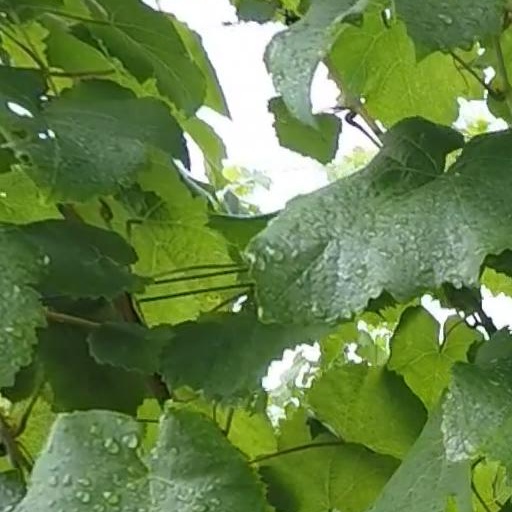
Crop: grape